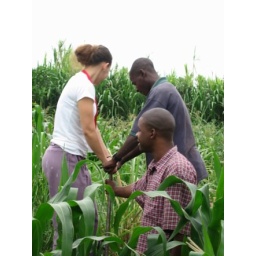
We are pumping water for the plants we just put in the ground